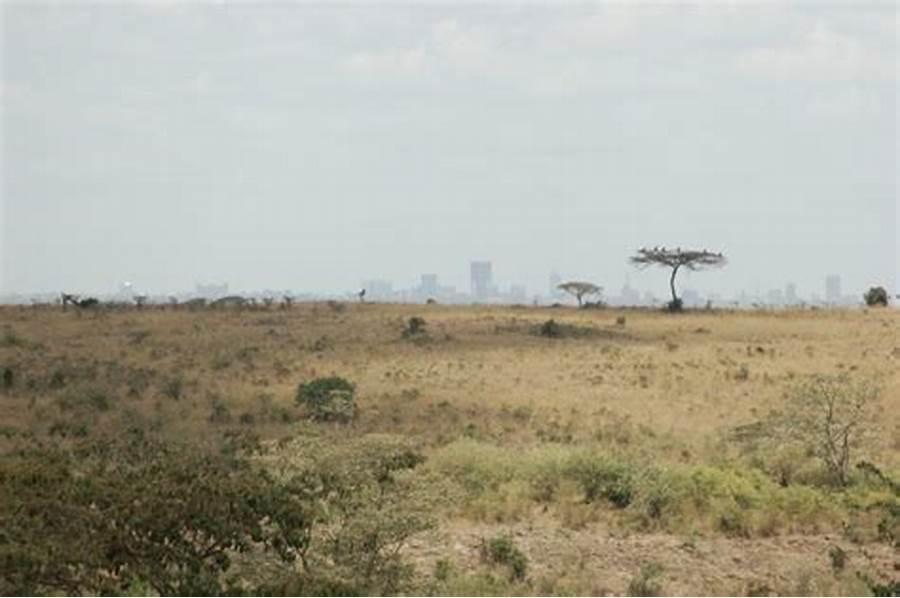
Mandhari nzuri ya kuvutia inayopambwa na ardhi tulivu kame huku kukiwa na miti michache iliyostawi na kumea katika maeneo tofautitofauti. Anga lililo na mawingu machache pamoja na ardhi yenye vichaka vidogovidogo.